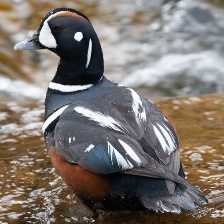
Species: HARLEQUIN DUCK
Scientific name: HISTRIONICUS HISTRIONICUS
ImageNet parent category: drake